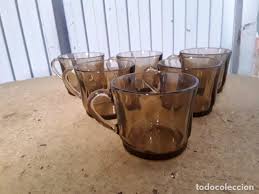
Label: glass